Lake Trasimeno

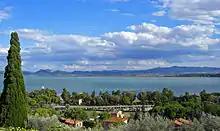
The lake seen from Castiglione del Lago

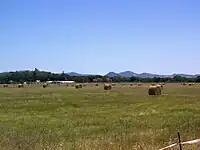
Eleuteri and behind, Castiglione del Lago

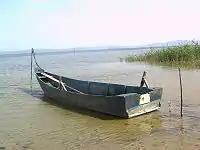
July 2007, a fishing boat on Lake Trasimeno

Lake Trasimeno, also referred to as Trasimene, Trasimeno Lake, or Thrasimene in English, is a lake in the province of Perugia, in the Umbria region of Italy on the border with Tuscany. The lake has a surface area of , making it the fourth largest in Italy, slightly smaller than Lake Como. Only two minor streams flow directly into the Lake and none flows out. The water level of the lake fluctuates significantly according to rainfall levels and the seasonal demands from the towns, villages and farms near the shore.